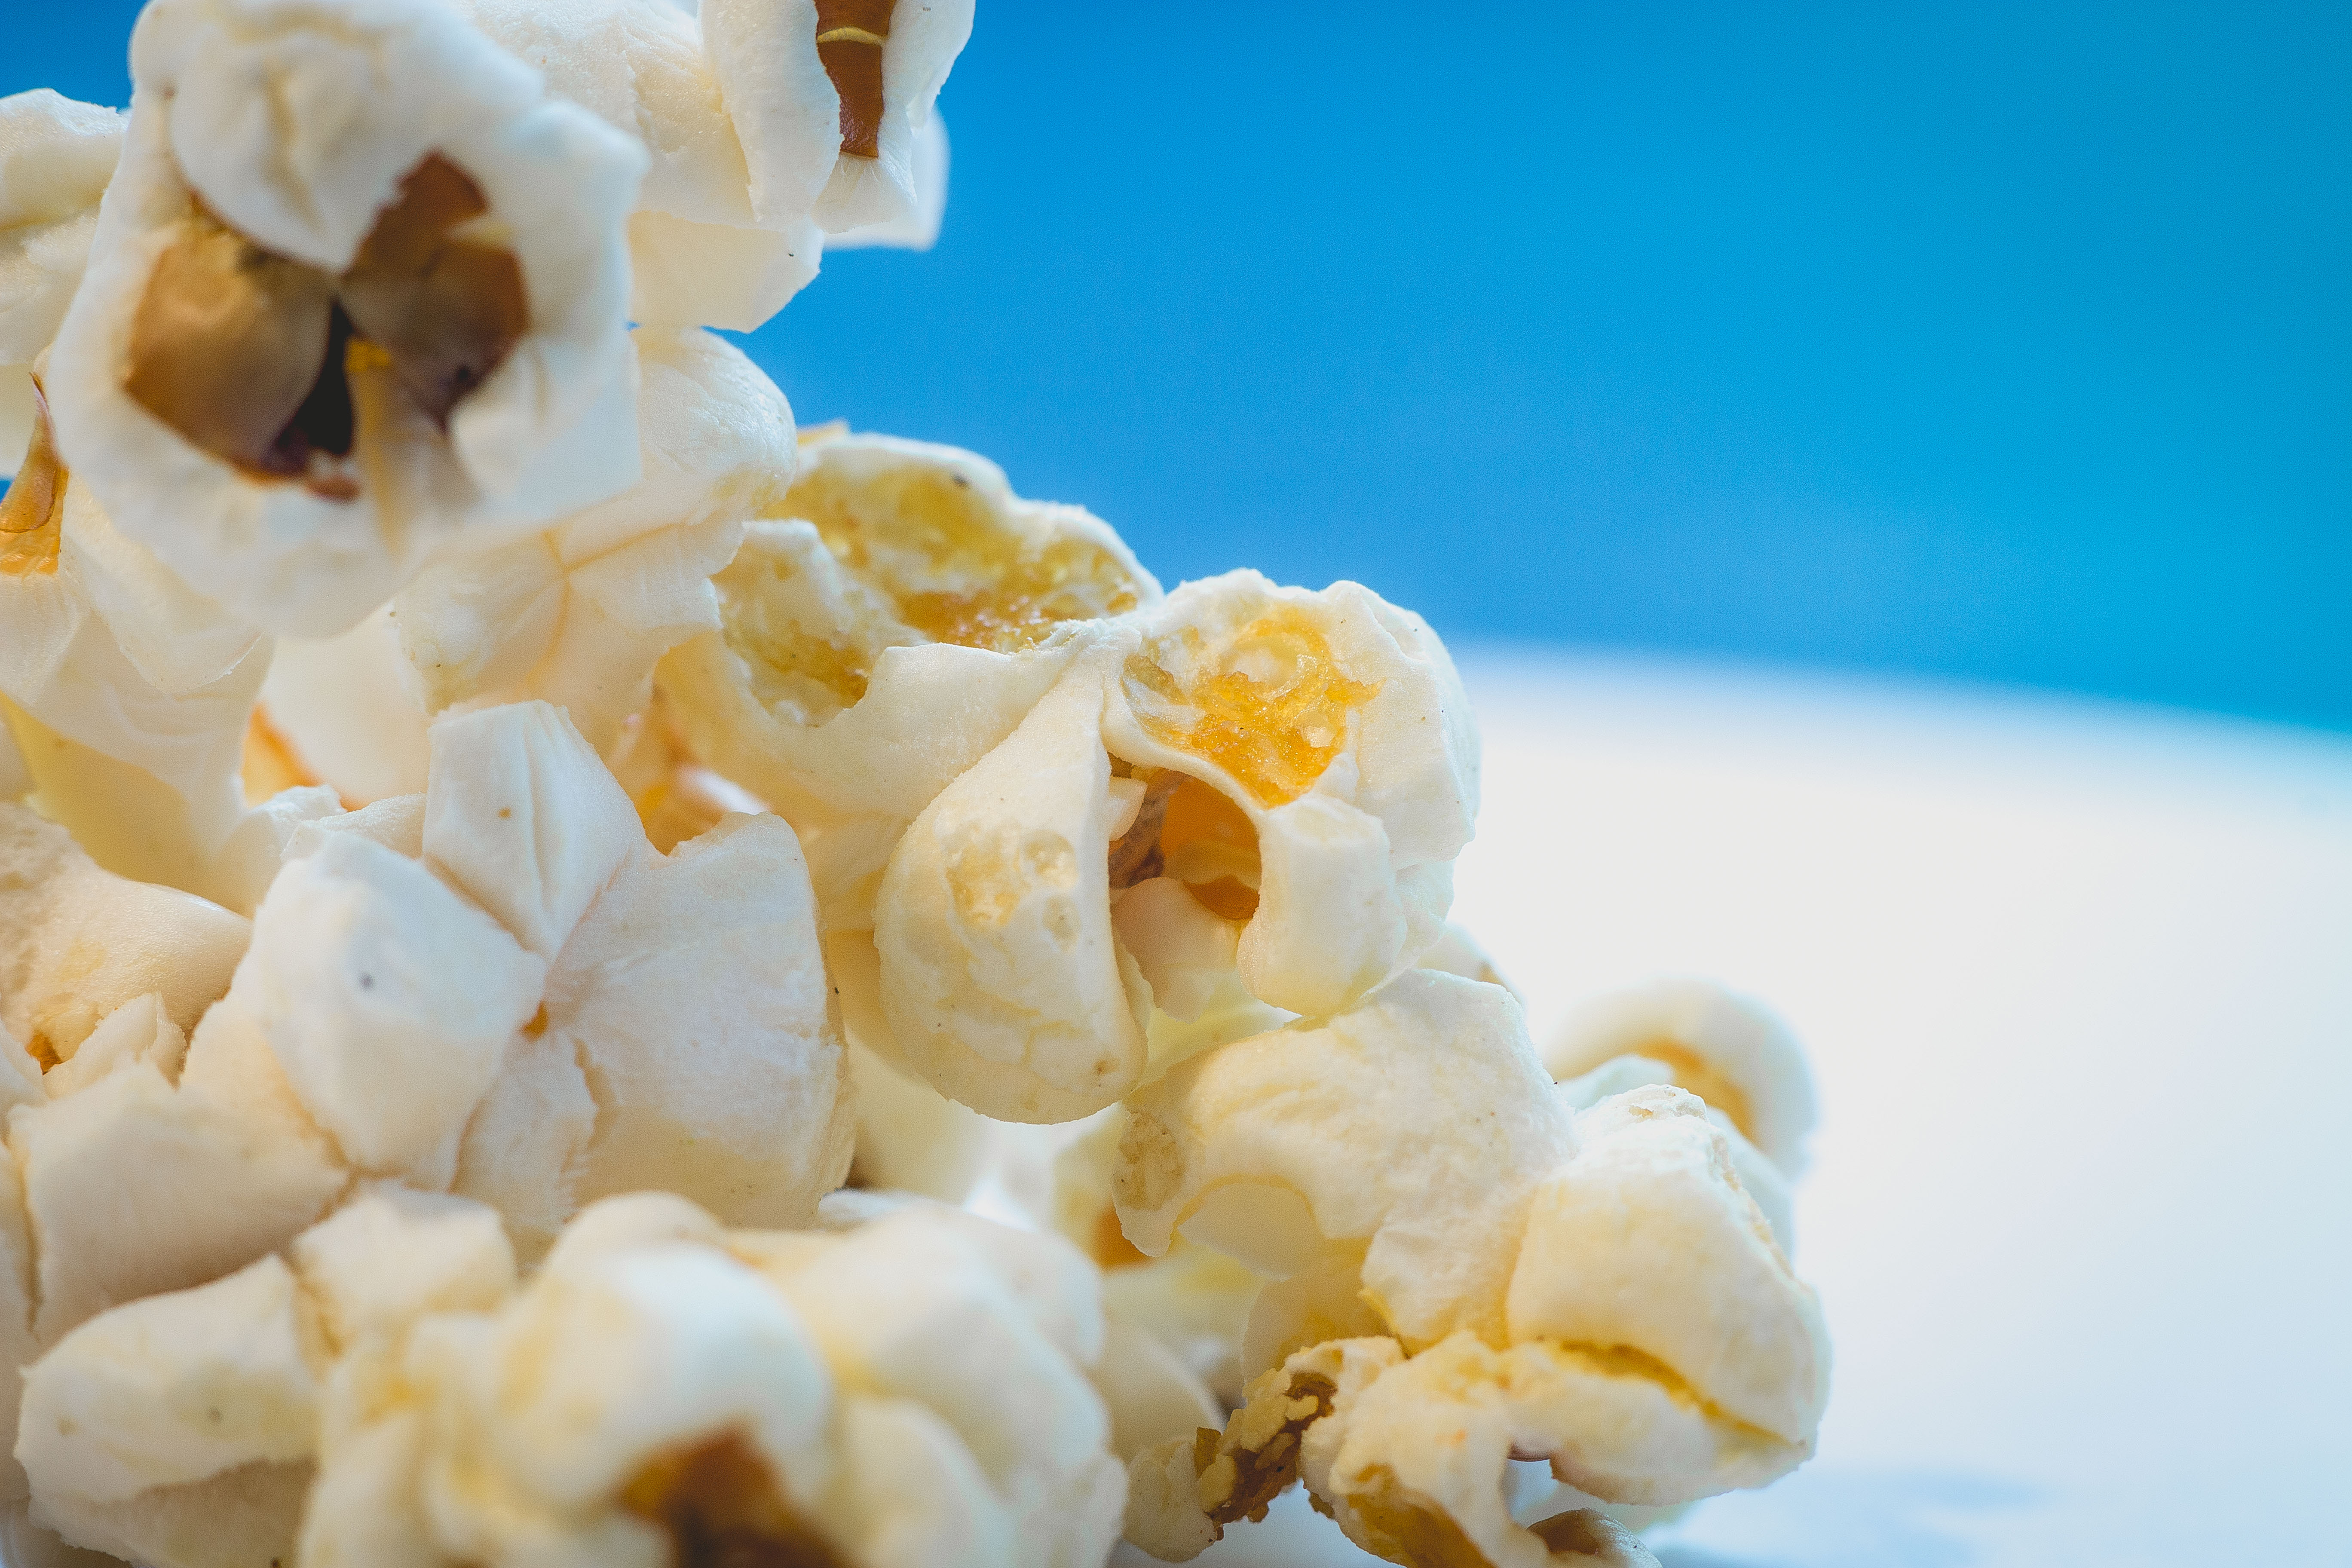
popcorn, food, kettle corn, cuisine, dish, snack, ingredient, ice cream, frozen dessert, american food, frozen yogurt, dessert